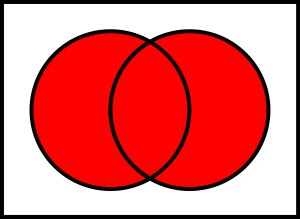
Mængde / Foreningsmængde
A forenet med B
En mængde er en samling af objekter eller elementer, hvor den orden, de optræder i, ikke tillægges en betydning.